International School of Brussels

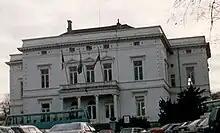
Chateau des Fougères

The International School of Brussels (ISB) occupies a 162,134.6 m² (1,745,202 sq ft) expanse of wooded land. The campus encompasses a variety of structures, including academic buildings, athletic facilities, and a performing arts center. Specific campus features are: